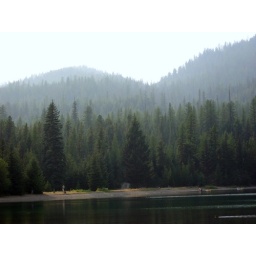
mountain fire smoke hanging in the mountains